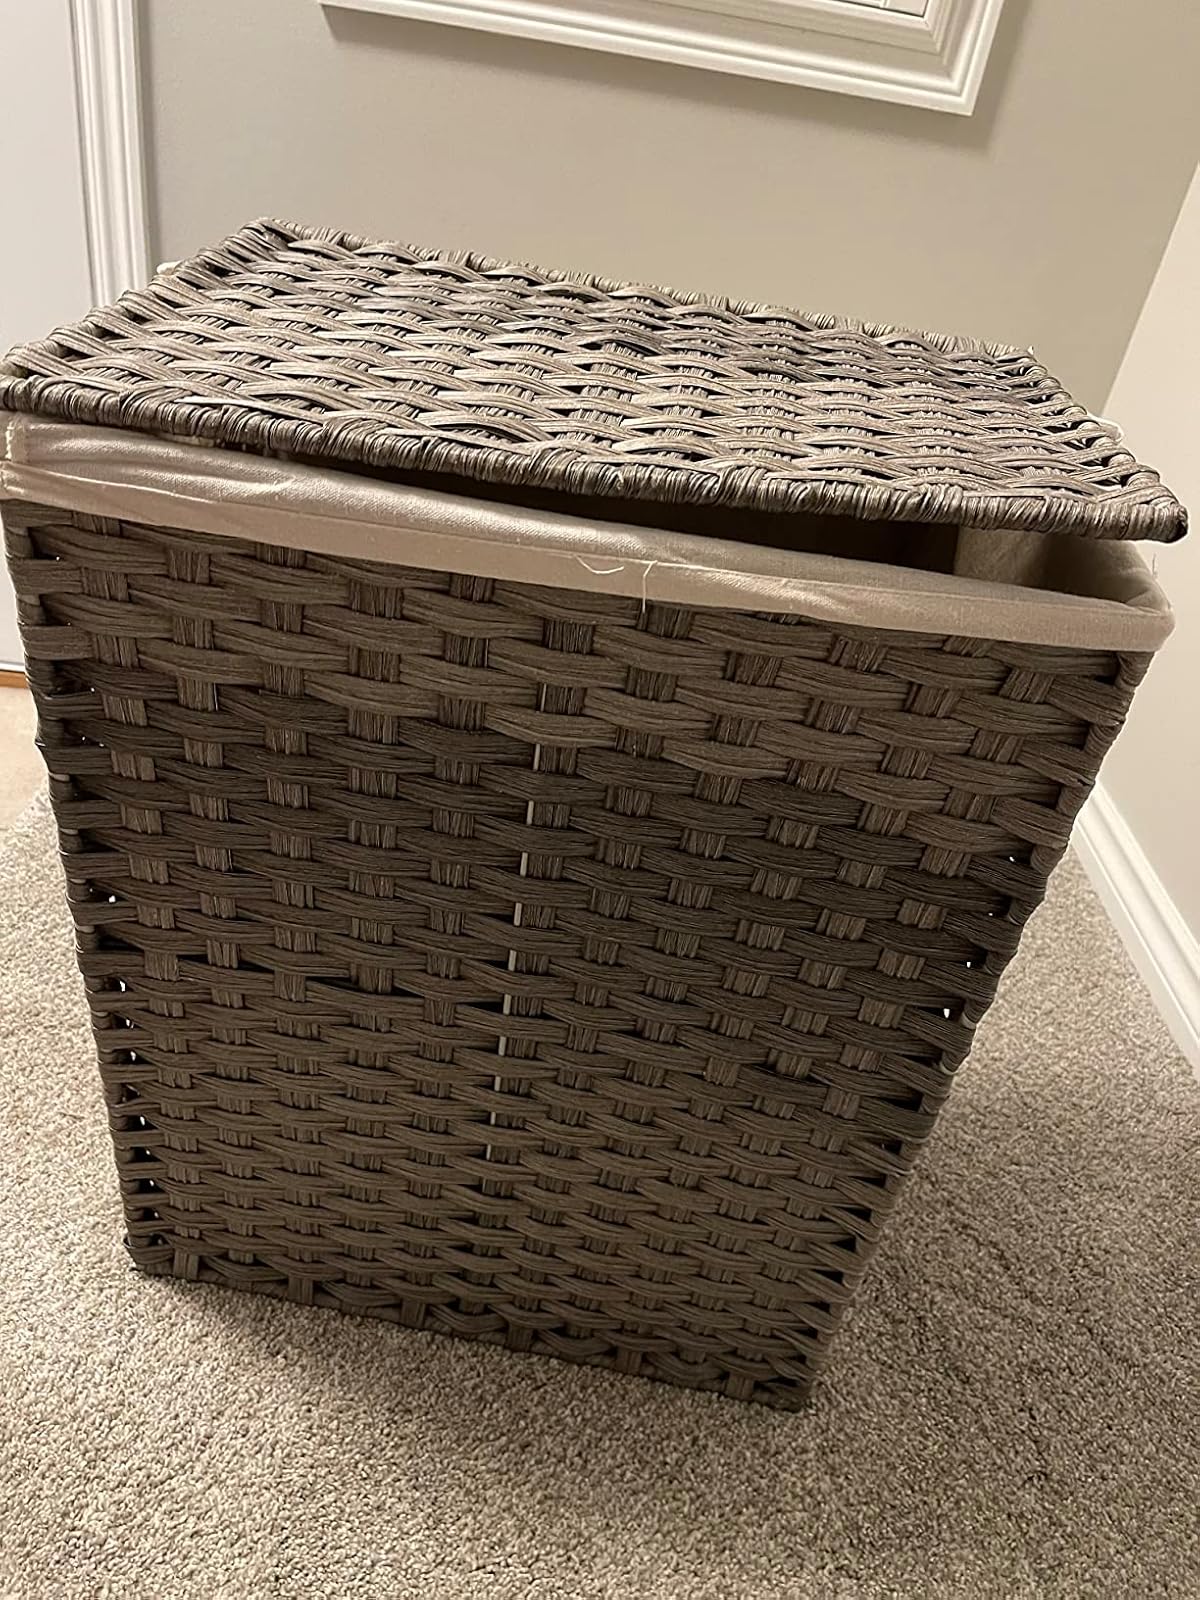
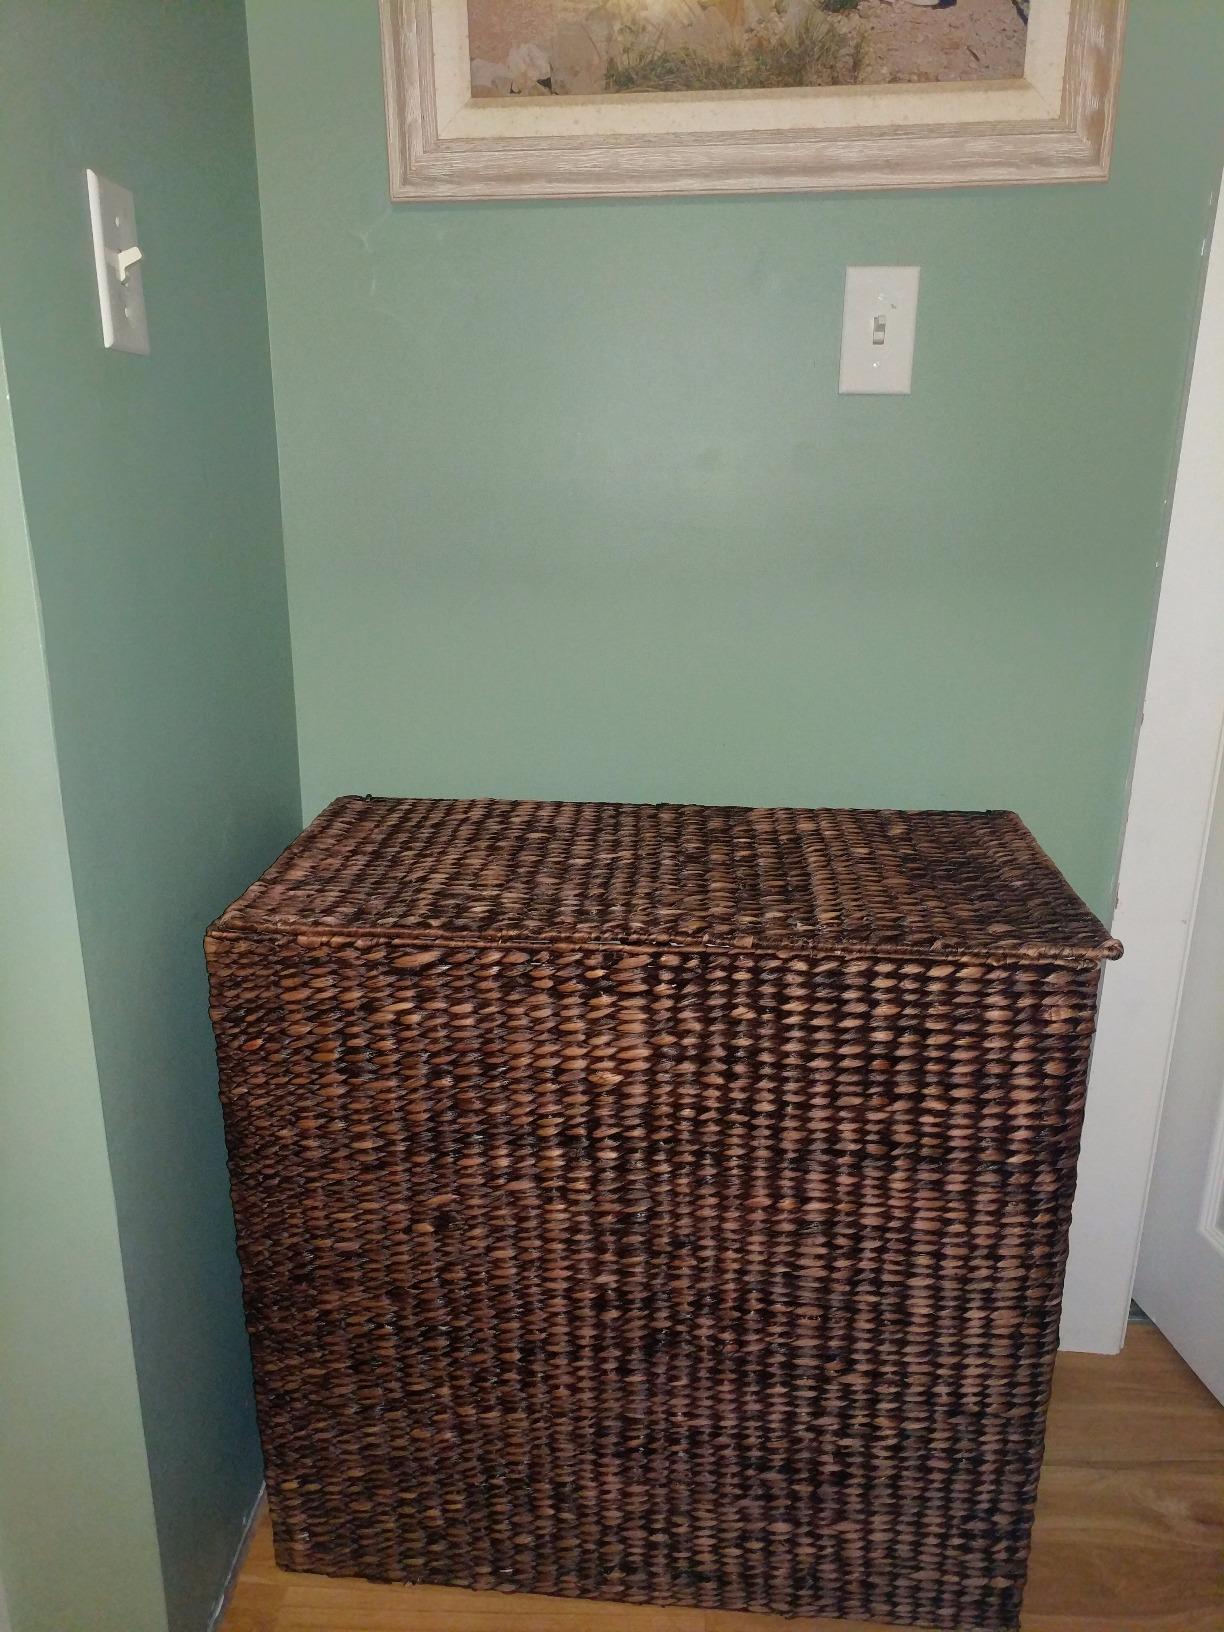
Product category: items_hamper
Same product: no